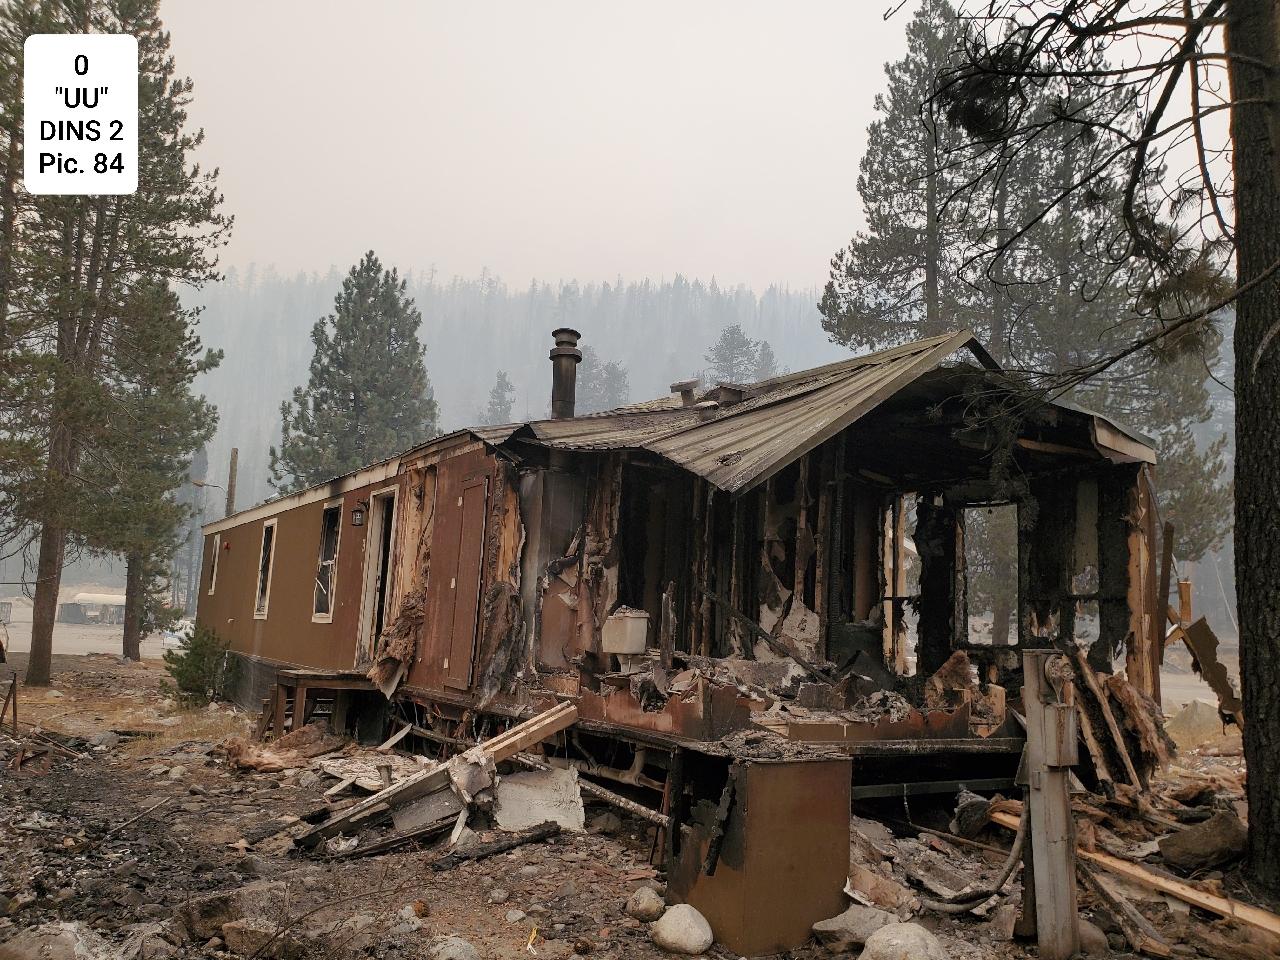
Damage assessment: destroyed